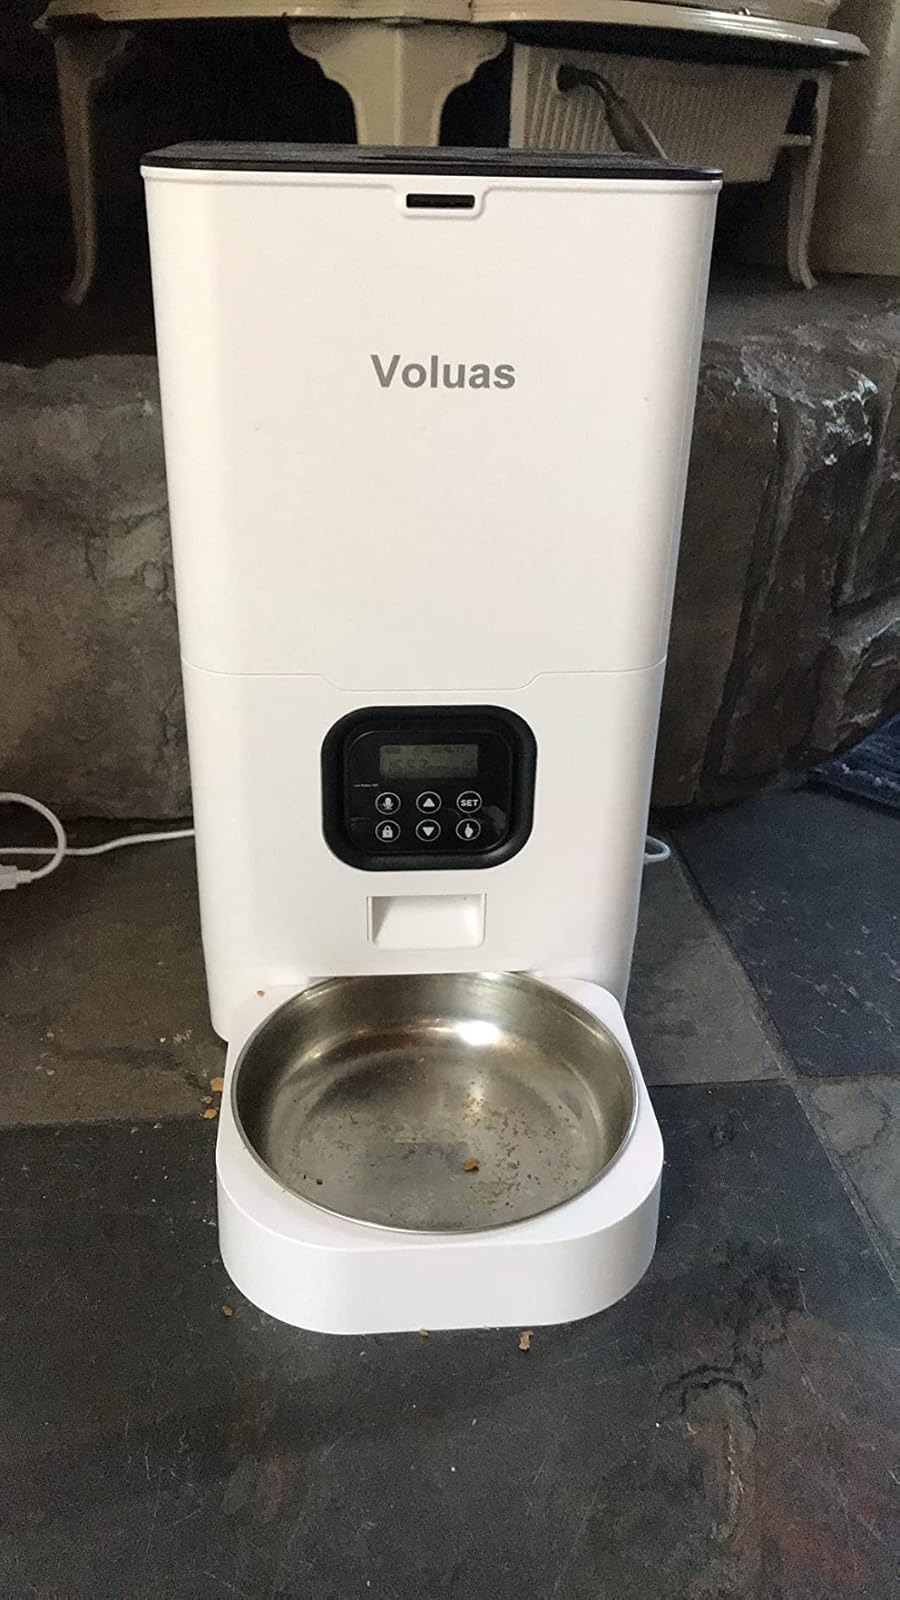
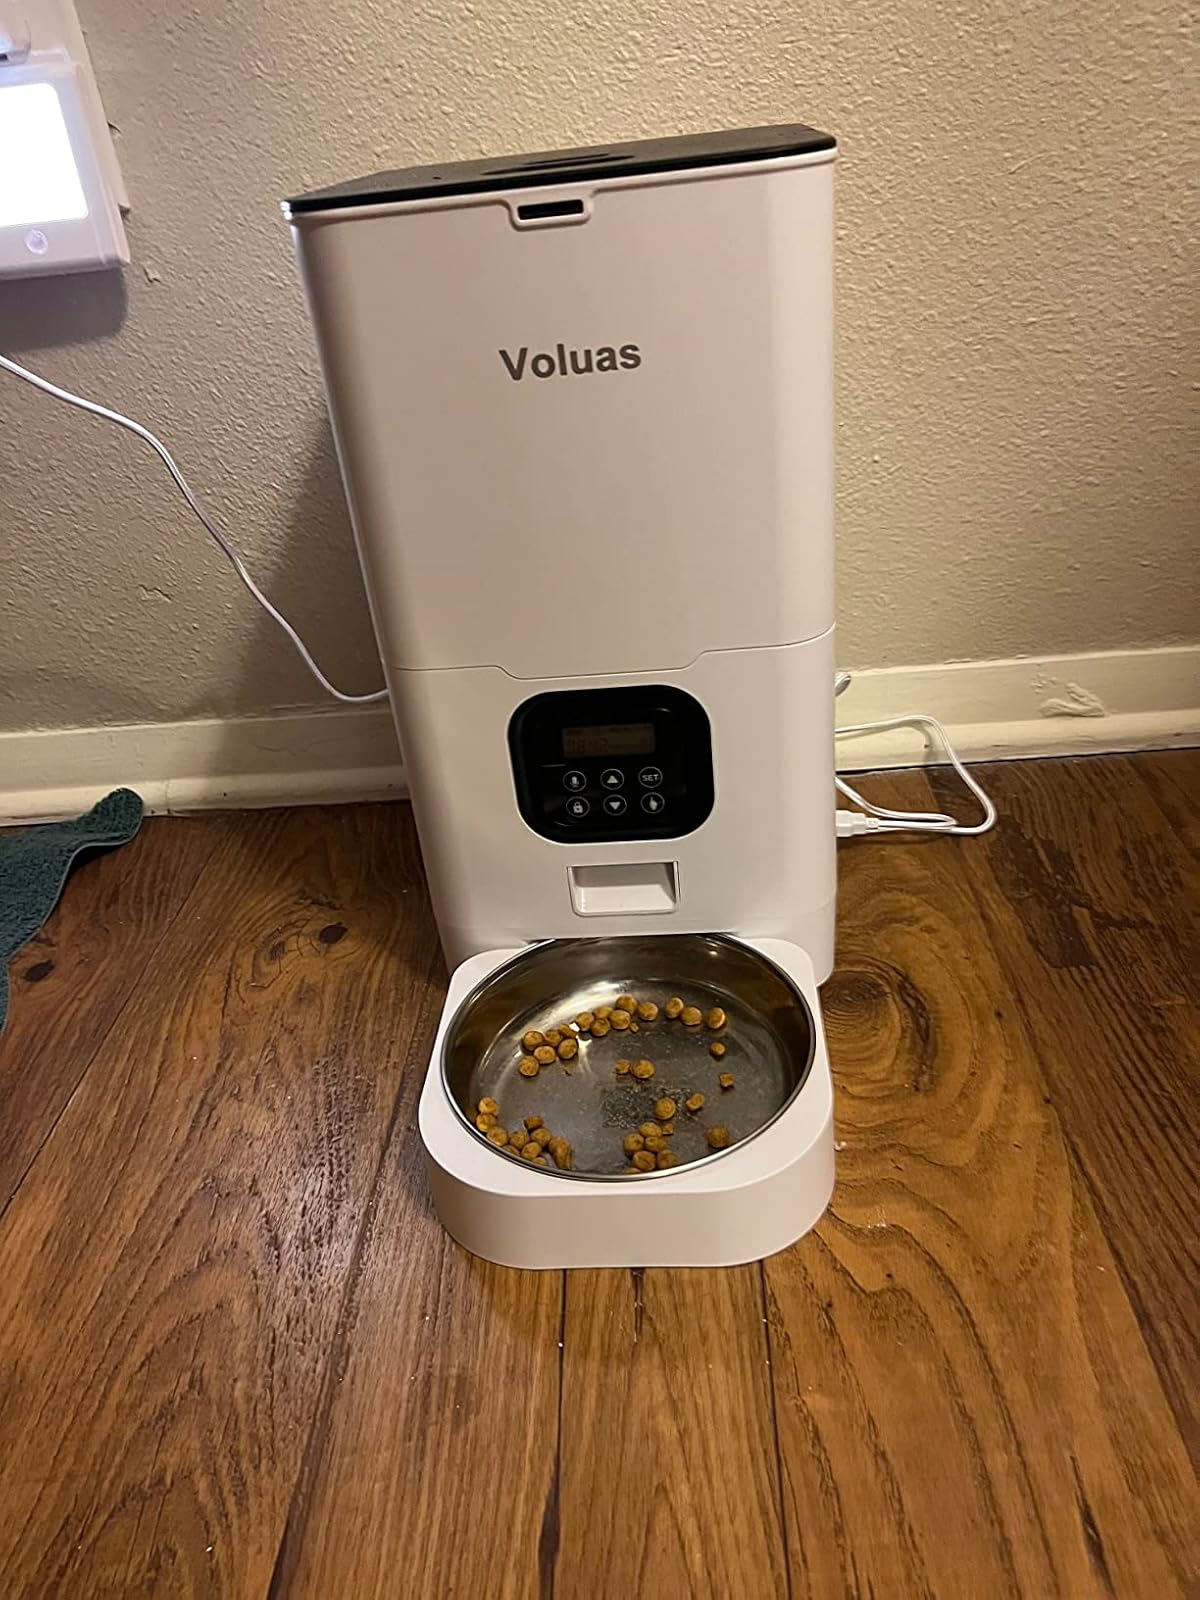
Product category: items_feeder
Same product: yes